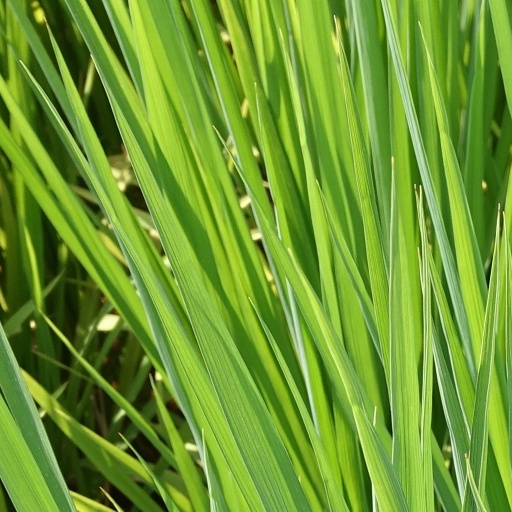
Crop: rice